Cenk Enes Özer

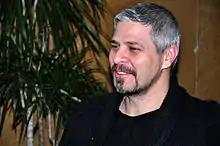
Cenk Enes Özer (2015)

Cenk Enes Özer was born in December 1978. He lives in Ankara. In 1996, he went to Eskişehir to do his bachelor's degree in Anadolu Üniversitesi. Then, he returned to Ankara after he graduated from the Department of Finance in 2000.